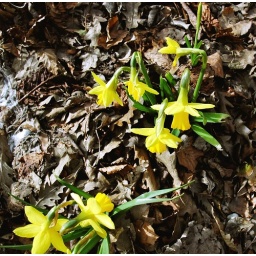
Daffodils a sign of spring against the  brown leaves of winter